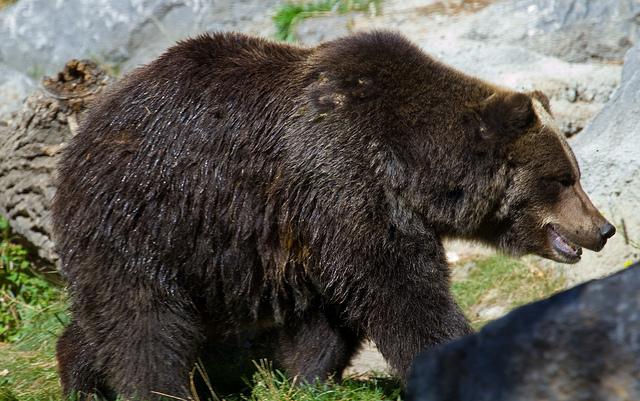
user: Given an image and a question. Answer the question in a short answer. Question: Why wouldn't you want this animal for a pet? Short Answer:
assistant: wild